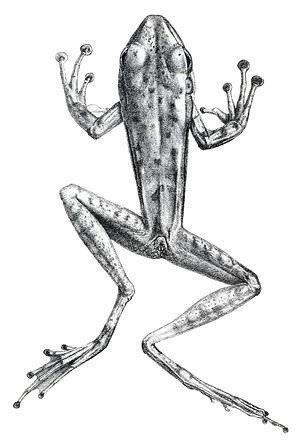
Rana everetti = Hylarana everetti
Sanguirana everetti est une espèce d'amphibiens de la famille des Ranidae.